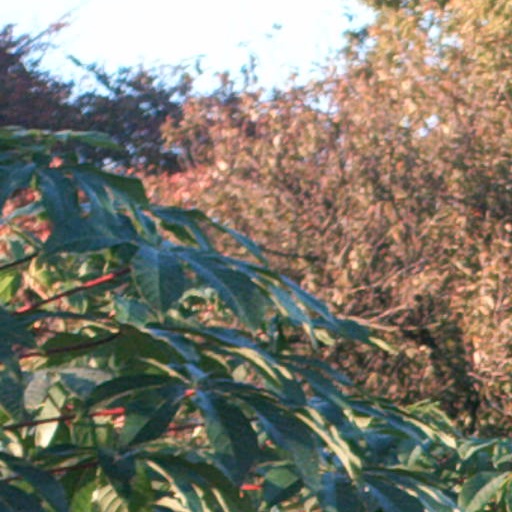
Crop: cassava